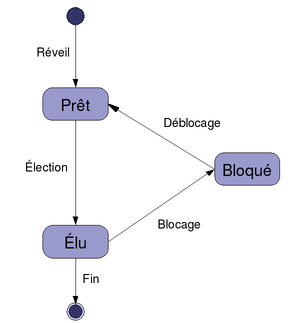
créée par moi même sur OpenOffice.
Un processus, en informatique, est un programme en cours d'exécution par un ordinateur. De façon plus précise, il peut être défini comme :